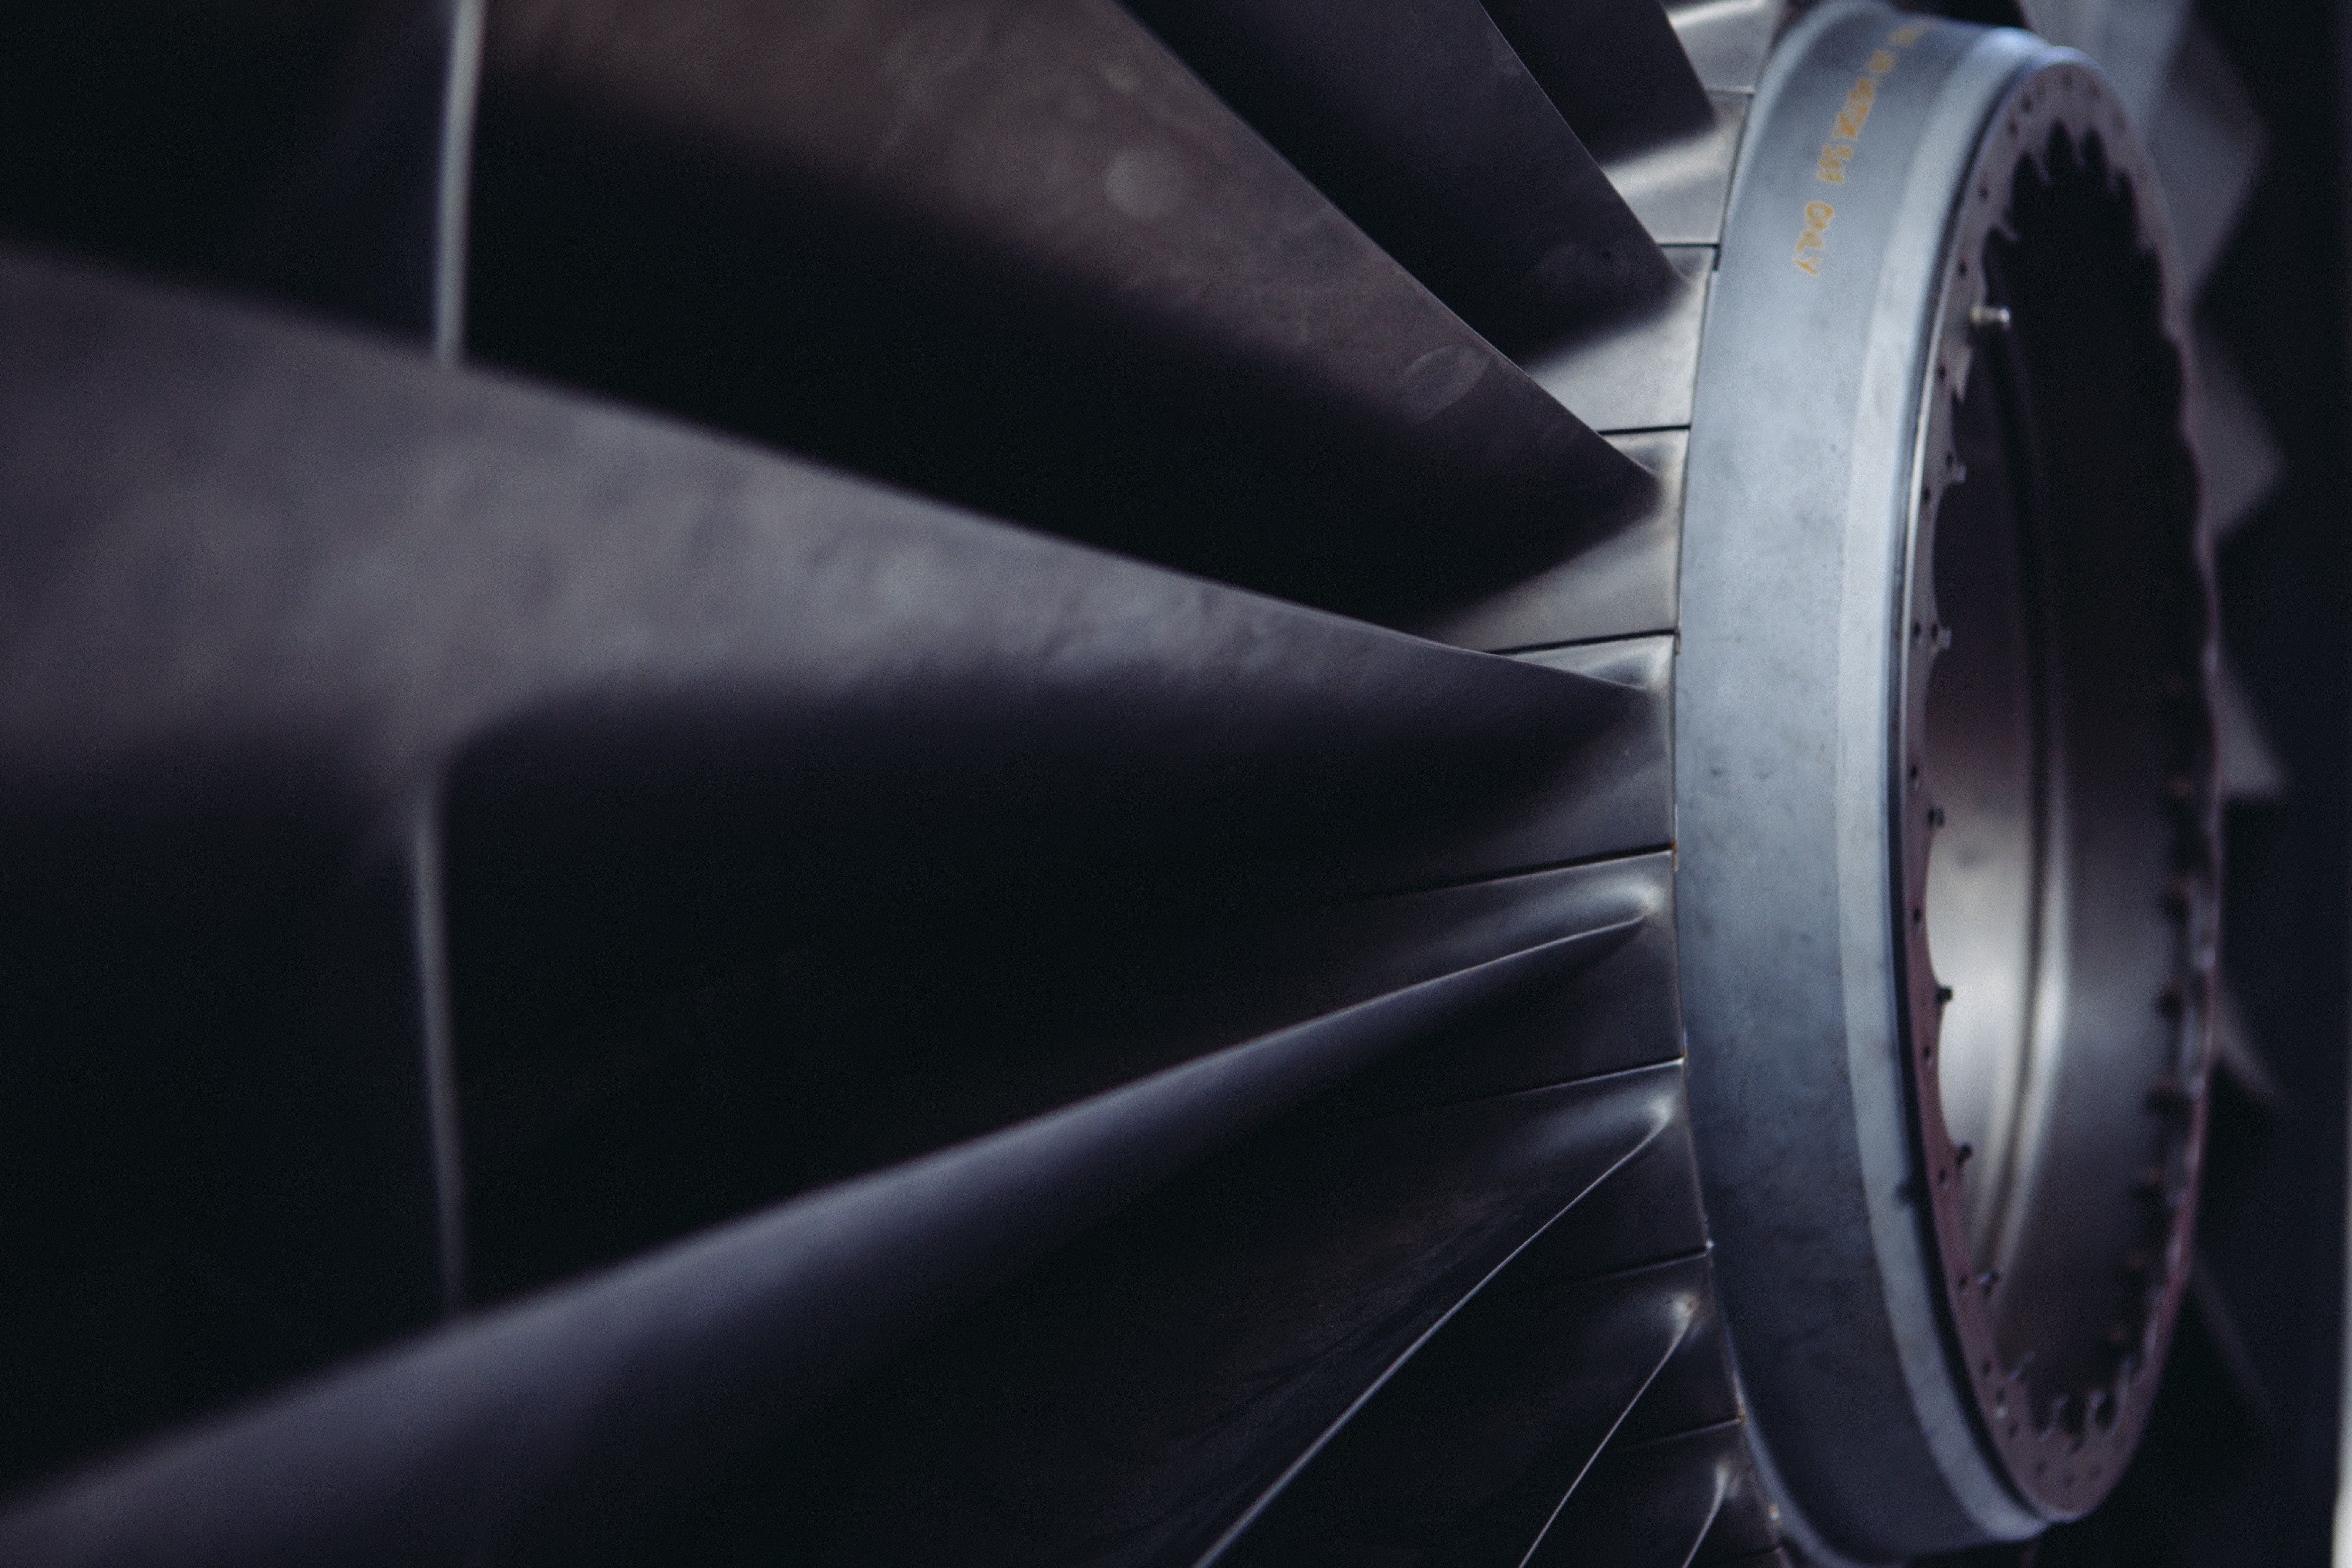
tire, wheel, automotive tire, metal, rim, automotive design, automotive wheel system, auto part, spoke, synthetic rubber, steel, photography